Harald Wigaard

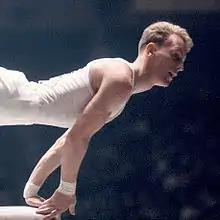
Wigaard at the 1964 Summer Olympics

Harald Wigaard (born 17 May 1944) is a retired Norwegian gymnast. He competed at the 1964 Summer Olympics in all individual artistic gymnastics events. His best achievement was fifth place on the pommel horse.